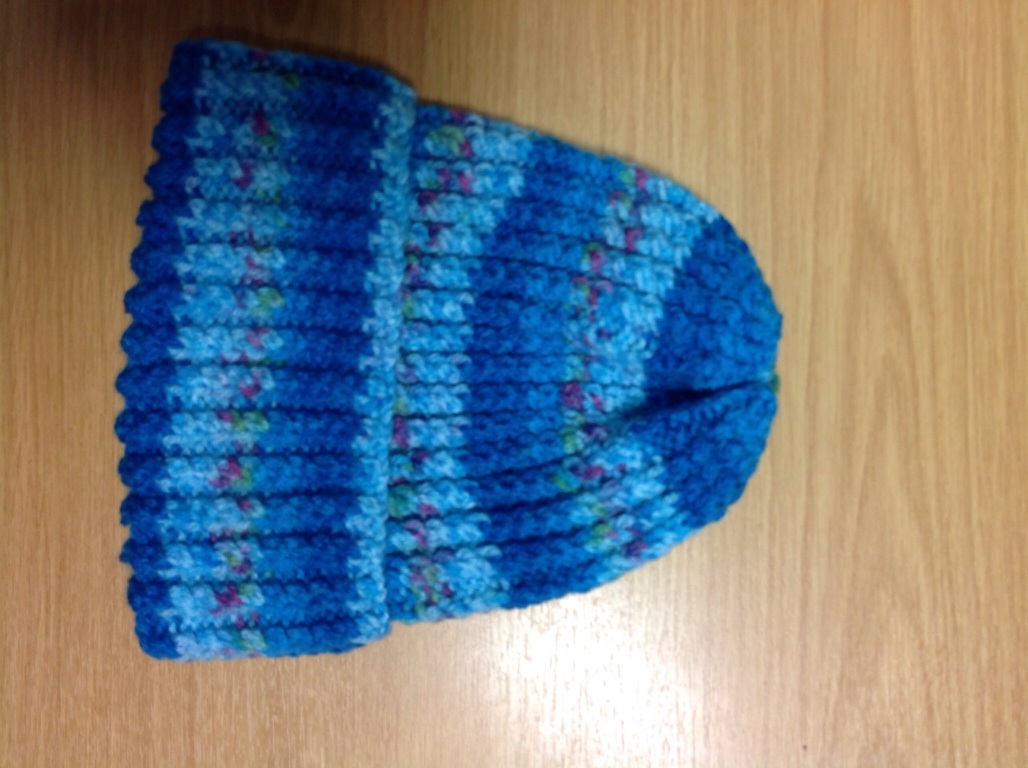Question: What color is this hat?
Answer: blue